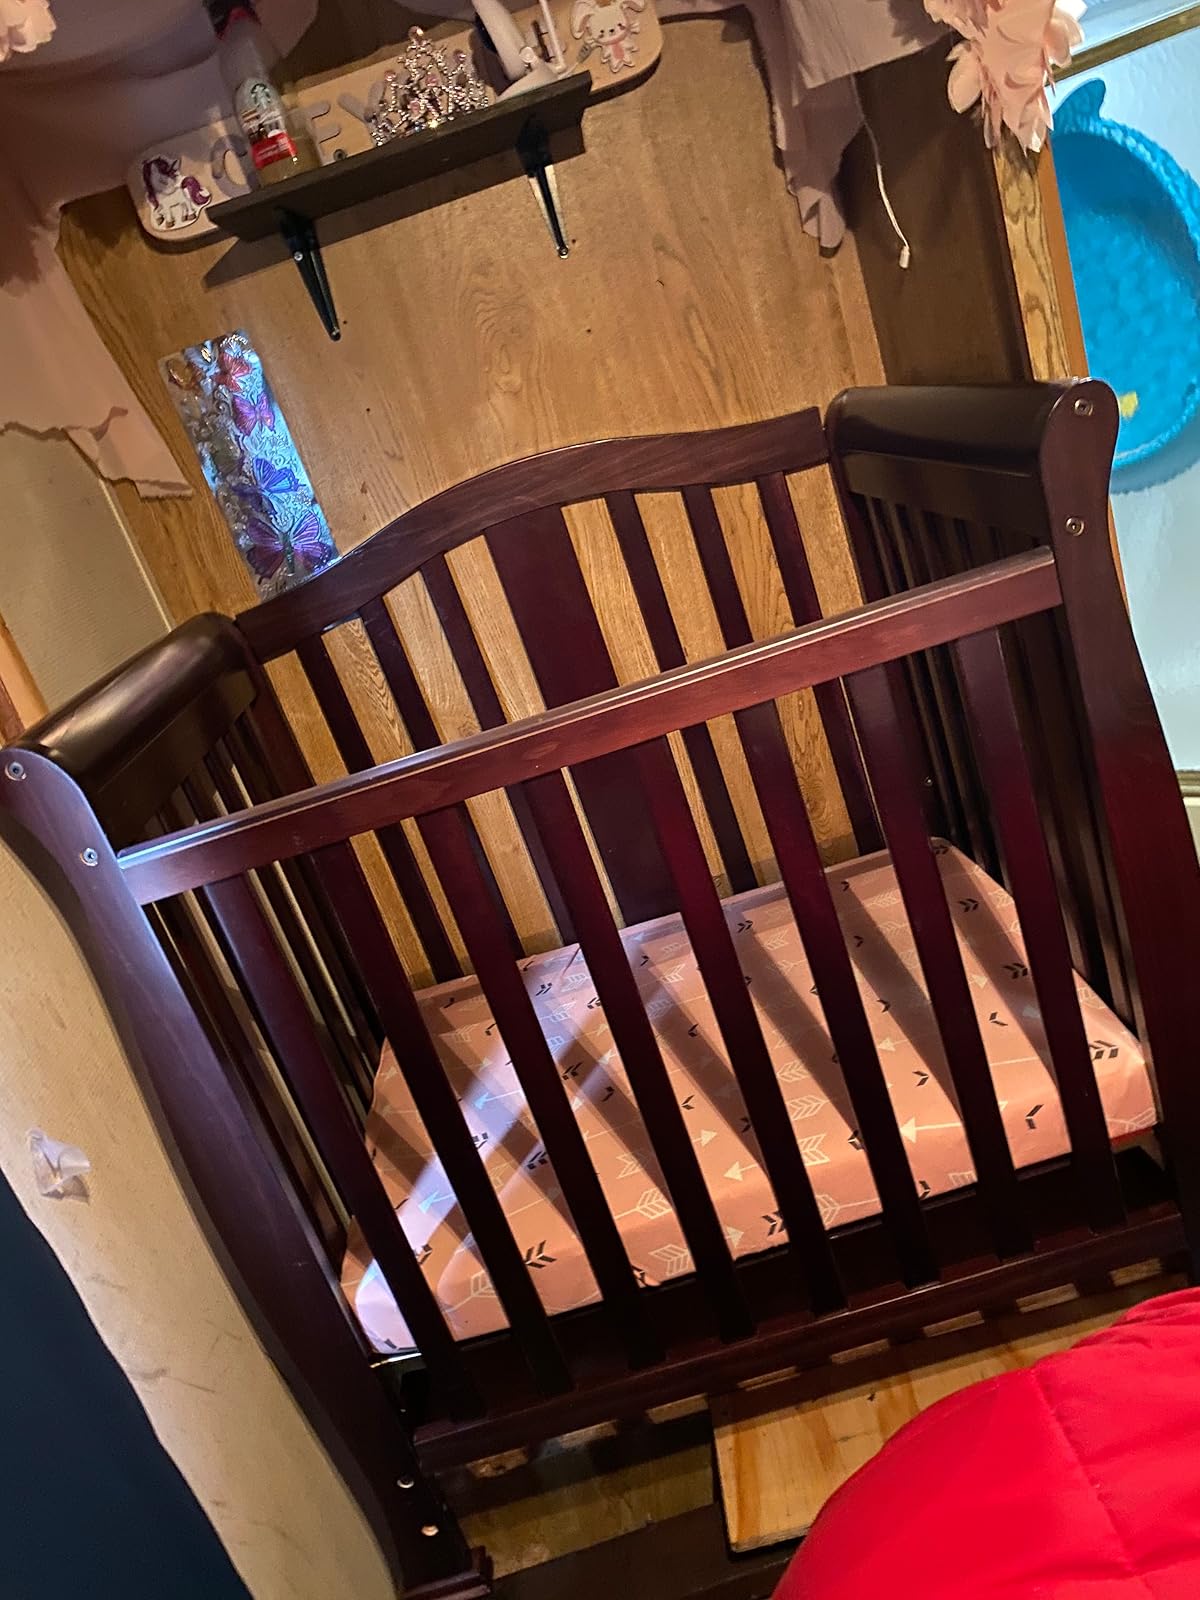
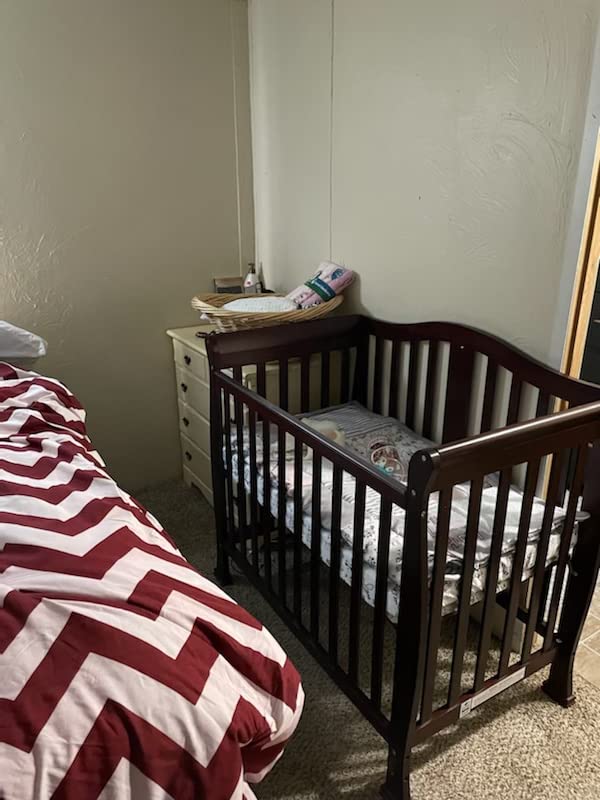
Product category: products_crib
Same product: yes